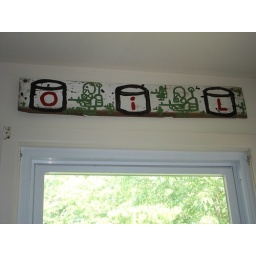
above office window